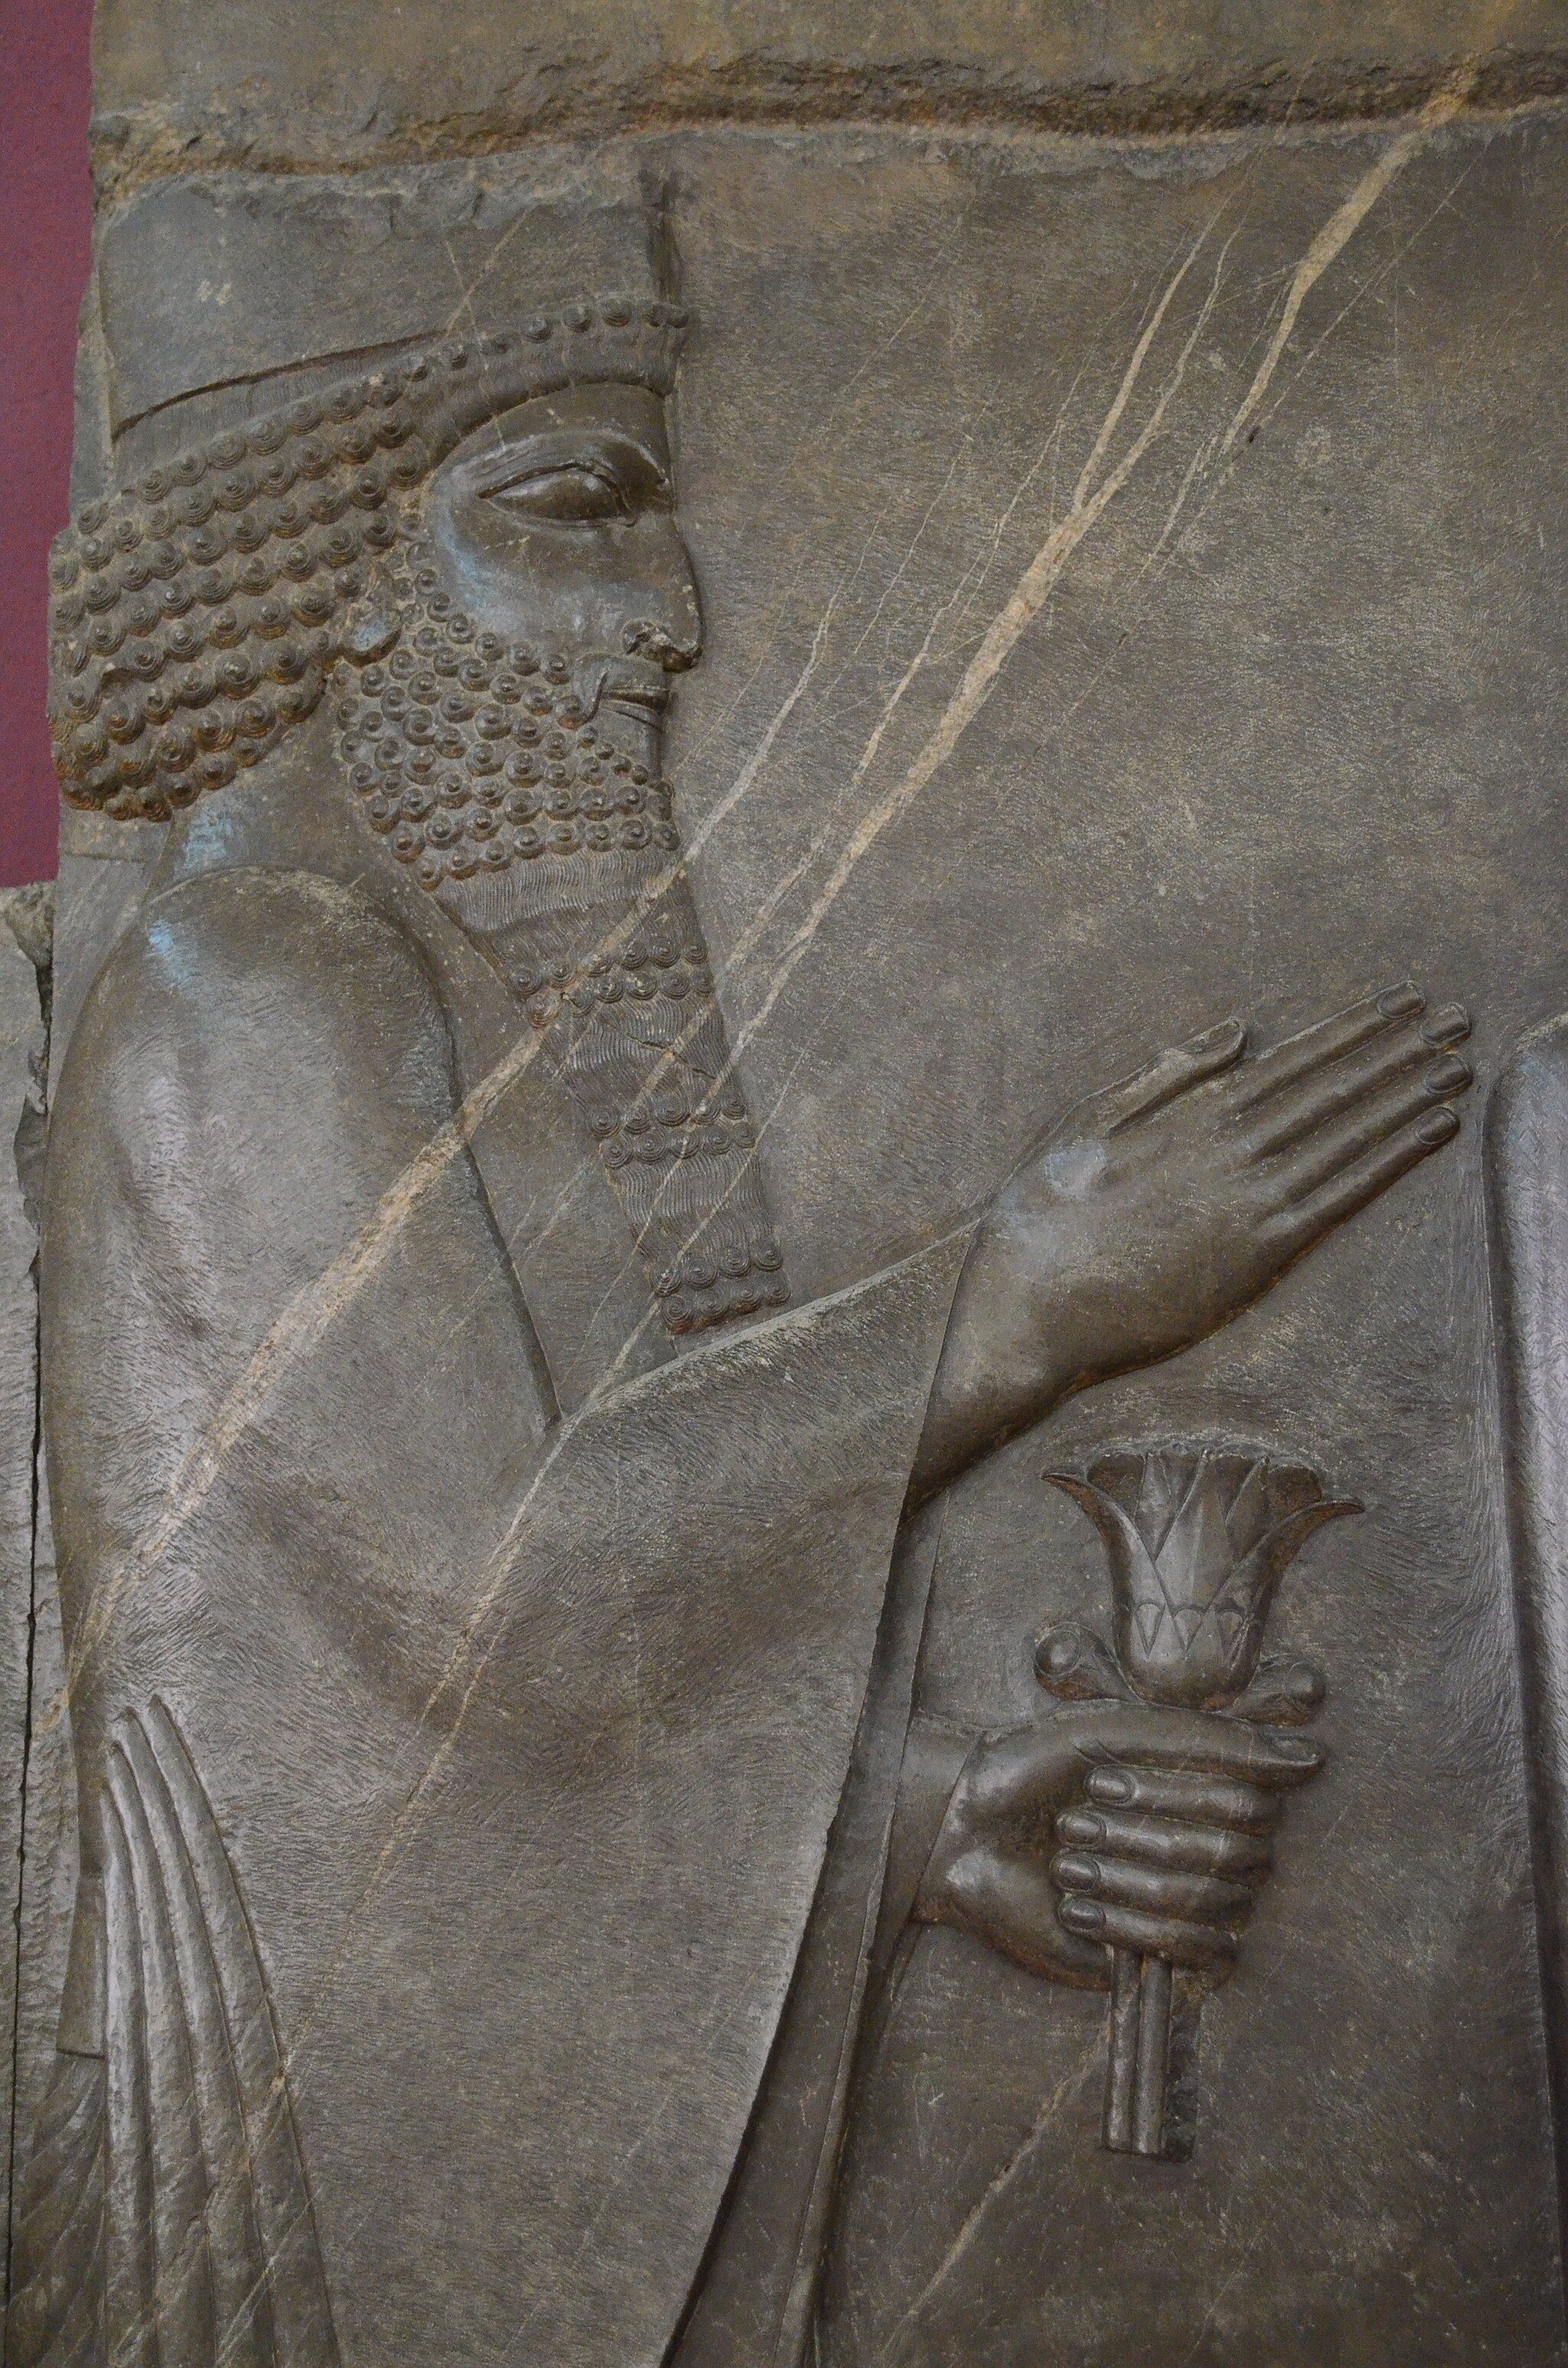
Title: National Museum of Iran Darafsh (811)
Description: National Museum of Iran
Date: 2015-06-17 14:24:01
Categories: GFDL, License migration redundant, Self-published work, Photos by Darafsh Kaviyani, Audience scene of Darius (or Xerxes I)